Kiten, Burgas Province

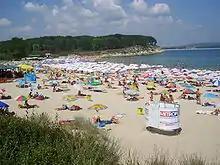
Atliman beach

The town of Kiten is located in the southeastern part of the Republic of Bulgaria, on the Black Sea coast, 53 km southeast of the regional center of Bourgas, 6 km south of the municipal center of Primorsko and 12 km northwest of the center of the neighboring municipality of Tsarevo. It is located north of the mouth of the Kitenska River, and part of it - on the small peninsula Urdoviza.